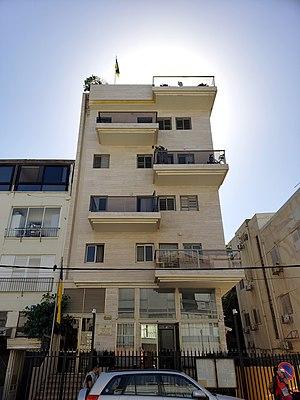
Voici les représentations diplomatiques de l'Ukraine à l'étranger :